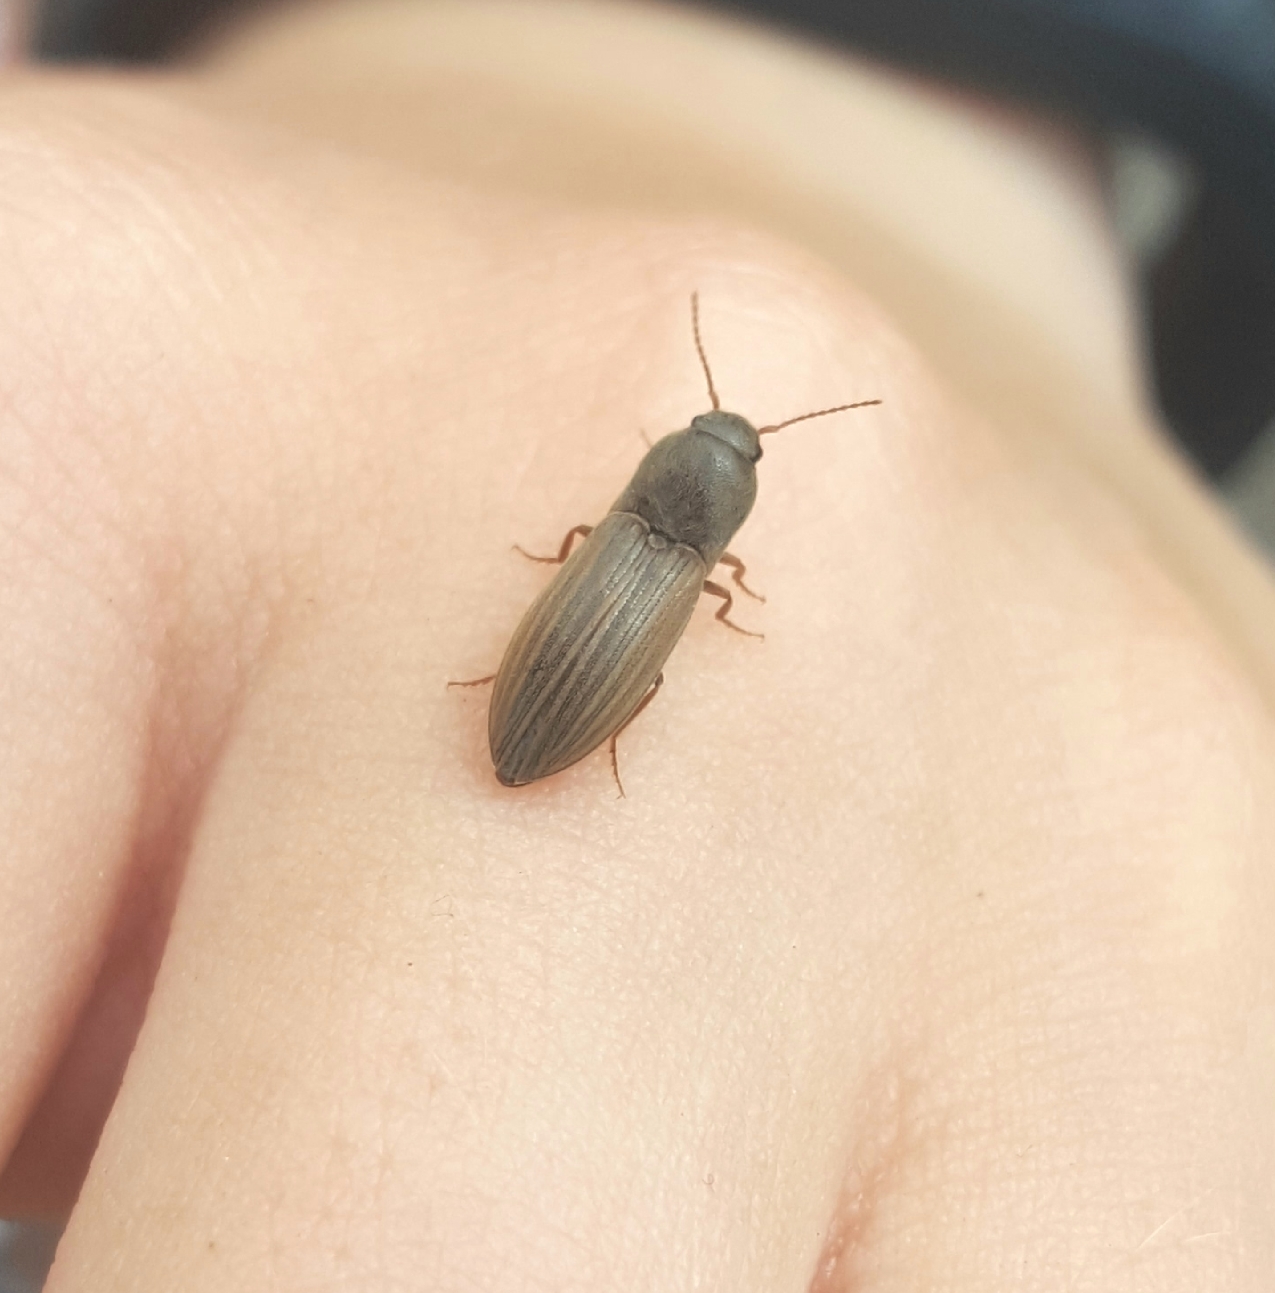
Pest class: clickbeetles_wireworms